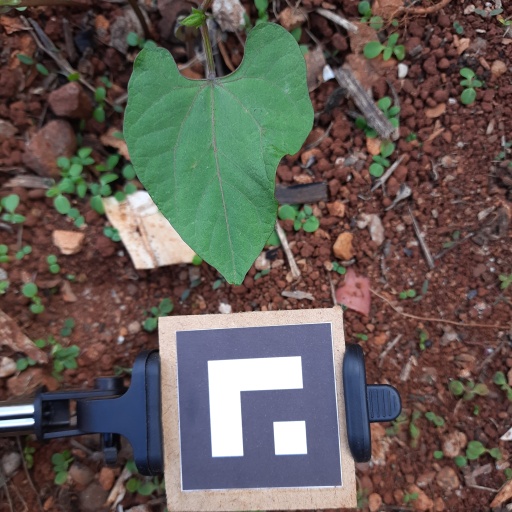
Observations: wavy surface, no eating holes, under shade